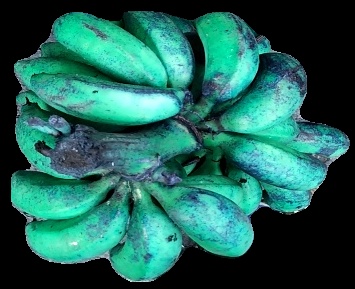
Variety: rasbale
Grade: grade3